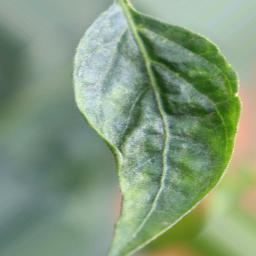
Label: mites_and_trips